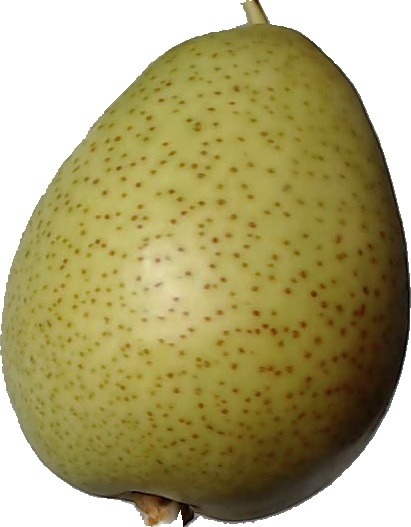
Label: pear_1